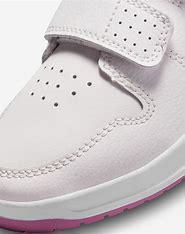
Brand: Nike
Model: Pico 5